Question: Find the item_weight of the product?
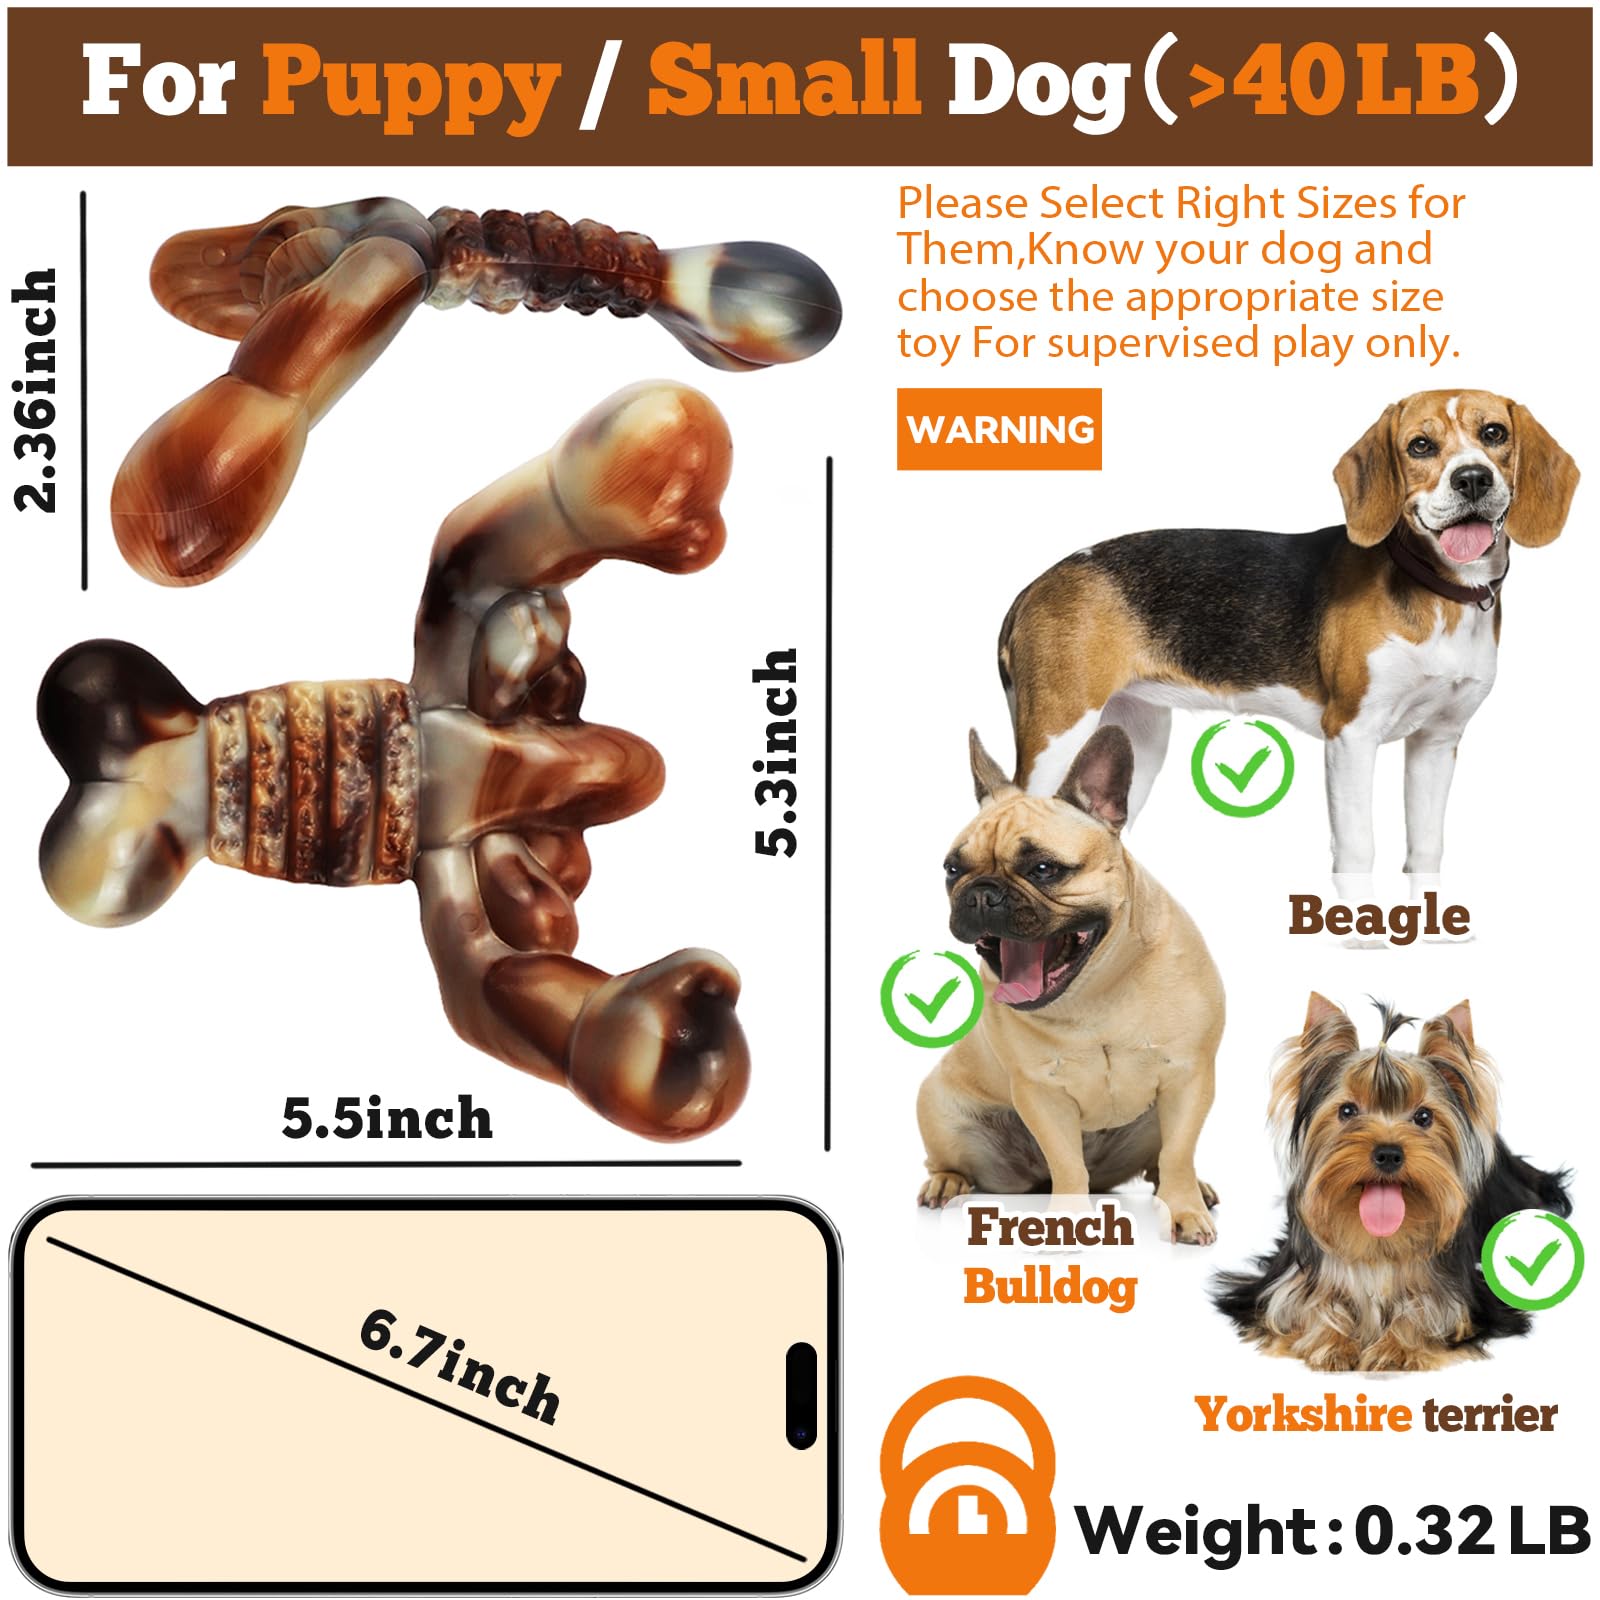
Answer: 0.32 pound